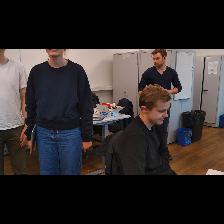
Label: Human